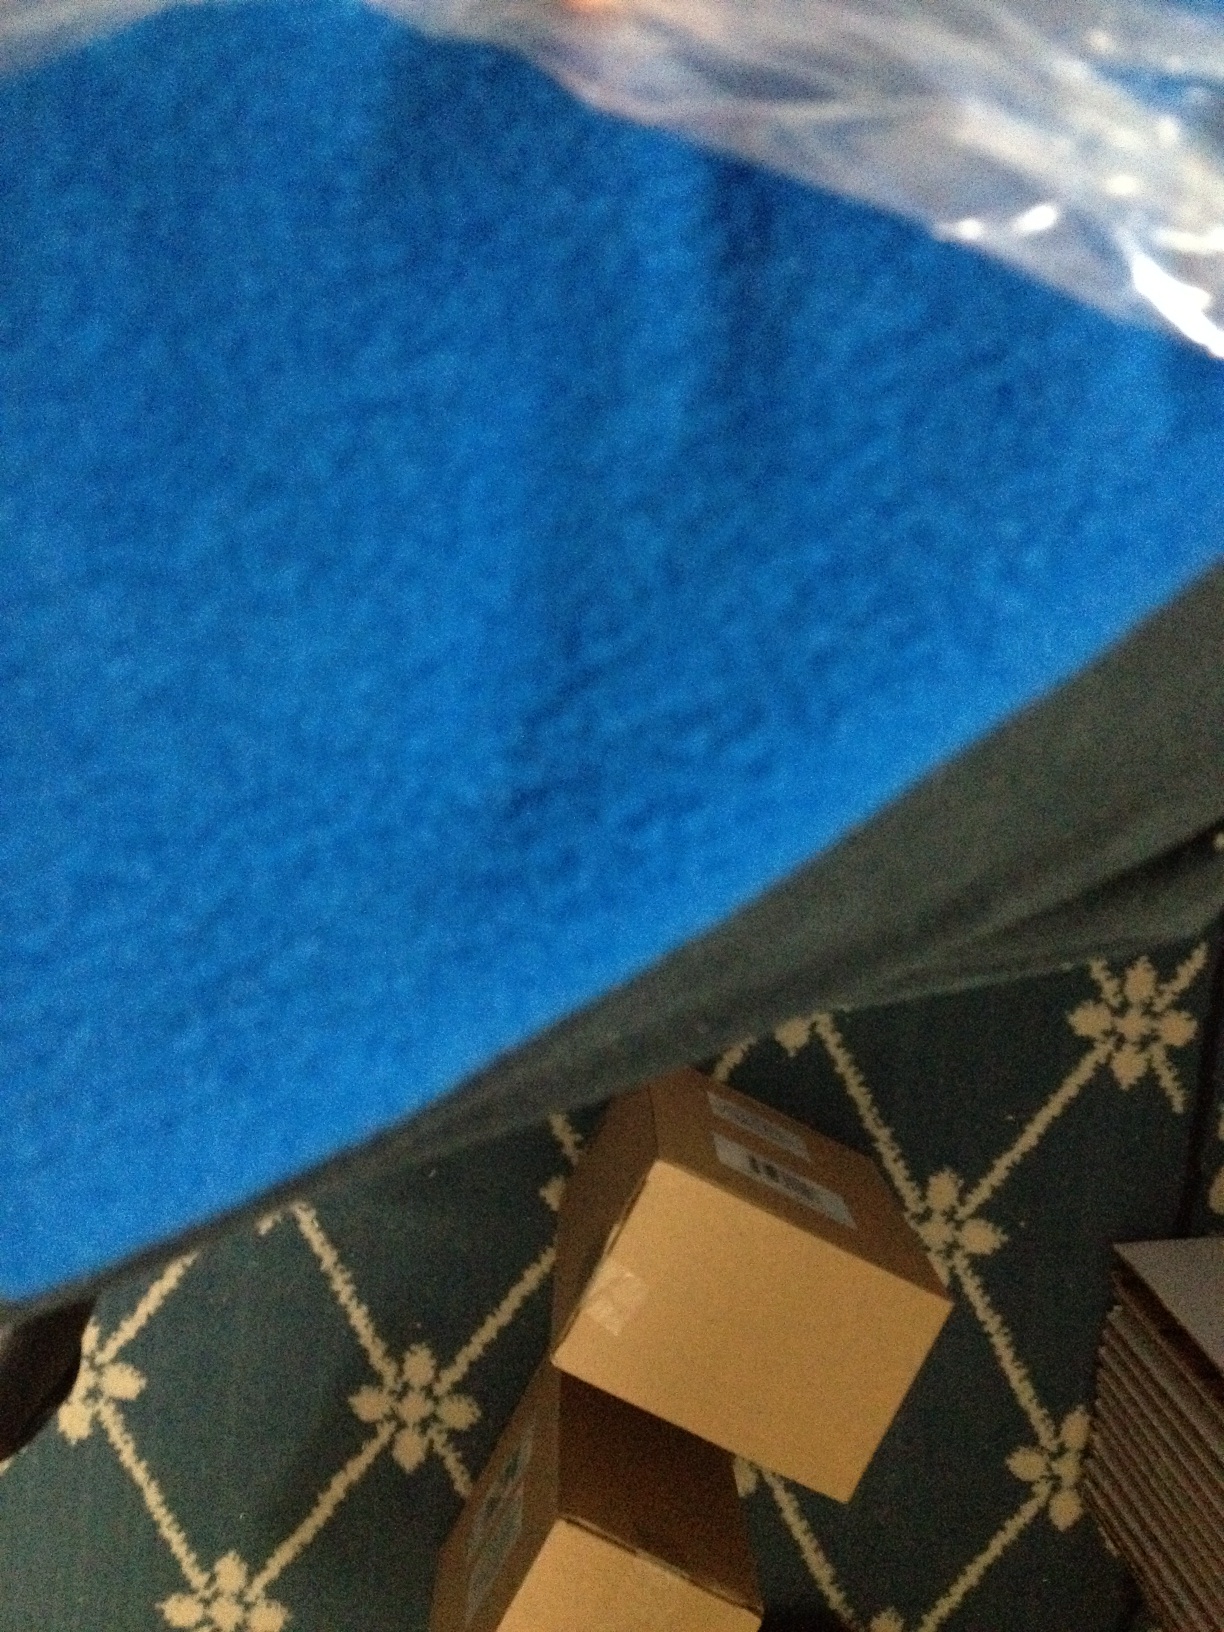Question: What color is this?
Answer: blue